Environmental enteropathy

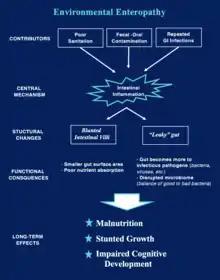
Simplified mechanism outlining causes and effects of EE.

The current gold standard diagnostic test for EE is intestinal biopsy and histological analysis. Histological changes observed include: